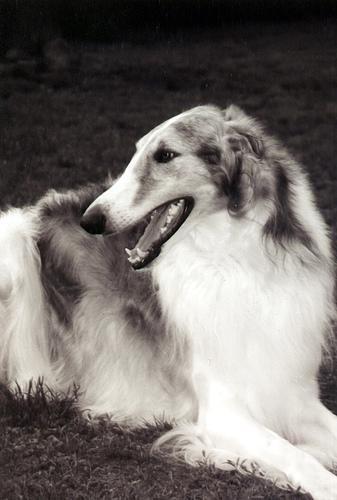
borzoi